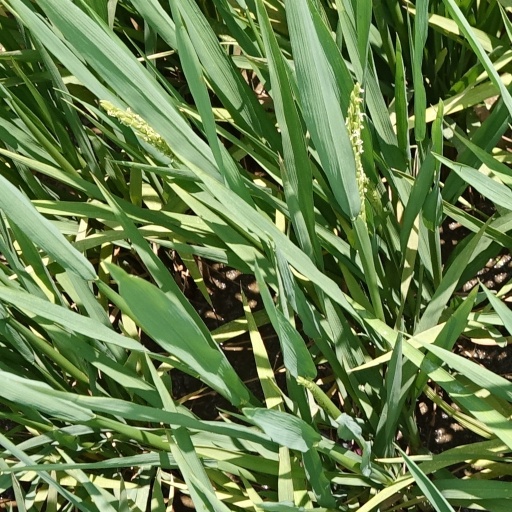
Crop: rice